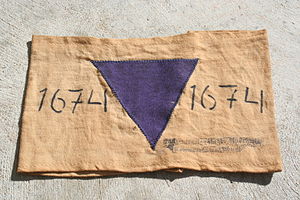
Forfølgelse af Jehovas Vidner / Eksempler / Tyskland
„Bibelforscher“ blev markeret med en "lilla trekant"
Forfølgelse af Jehovas Vidner er et kapitel, som hidtil er meget lidt beskrevet. Vidnernes tro, doktriner, levemåde og holdninger til andre religiøse grupper og regeringen førte til modstand fra lokale myndigheder, samfund og religiøse grupper siden dens oprettelse i 1884.